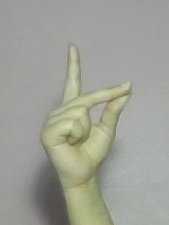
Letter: ta